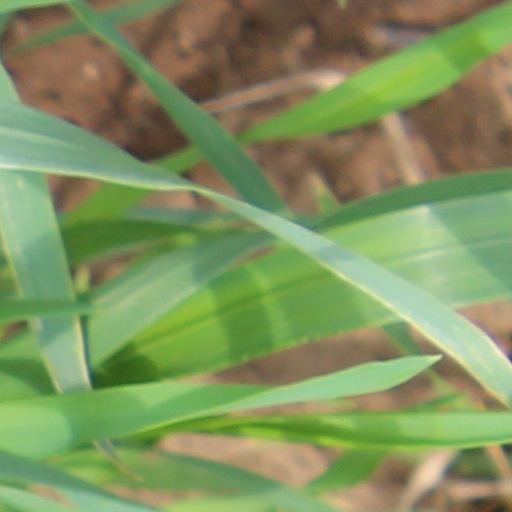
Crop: wheat